Mukhlesur Rahman Chowdhury

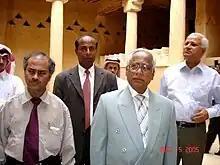
Chowdhury with Iajuddin Ahmed, President of Bangladesh (1st from left), Riyadh, Saudi Arabia, 5 August 2005

In January 1991, he became special correspondent for the "Ajker Kagoj". In September 1991, he became a diplomatic correspondent for the "Dainik Dinkal". In 1993, he became a correspondent for Upali Newspapers of Sri Lanka.